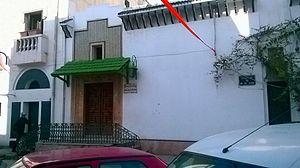
Bab Souika , Tunis باب سويقة, تونس
La mosquée El Bradia est une mosquée tunisienne située au nord de la médina de Tunis, dans le faubourg de Bab Souika.